Public housing estates in Fanling

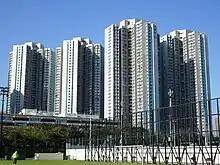
Ka Shing Court

Ka Shing Court is an HOS housing estate in Fanling Town, near Ka Fuk Estate. It has 4 blocks built in 1995.